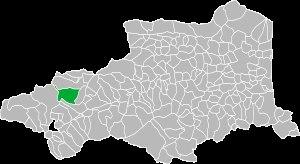
Les Angles est une commune française située dans le département des Pyrénées-Orientales, en région Occitanie.